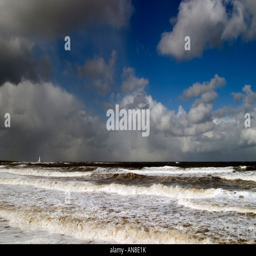
stormy sky and white foamy seas rolling across a beach